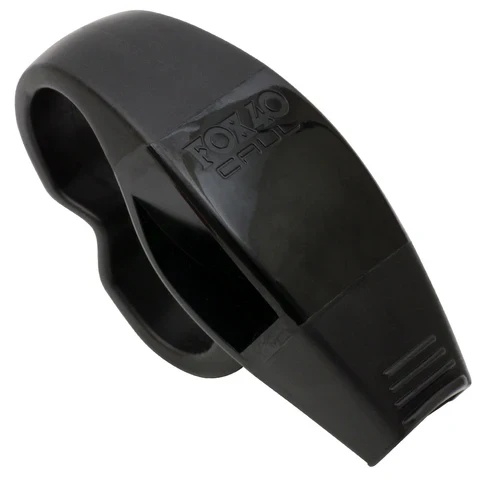
Fox 40 Caul Flexible Fingergrip Whistle
The Fox 40 Caul® has a traditional harmonized trill tone and clear loud sound The Cushioned Mouth Grip (CMG®) provides soft contact area and reduces impact on teeth Compact pealess design for flawless performance Flexible fingergrip fits various hand sizes and reduces transfer of impact energy to the hand No moving parts to freeze, jam or deteriorate Flawless, consistent and reliable The harder you blow, the louder the sound Easy to blow and cannot be overblown Will be heard above ambient noise
Brand: Honig's
Category: Sporting Goods > Athletics > Coaching & Officiating > Sport & Safety Whistles > Flip Grip Whistles